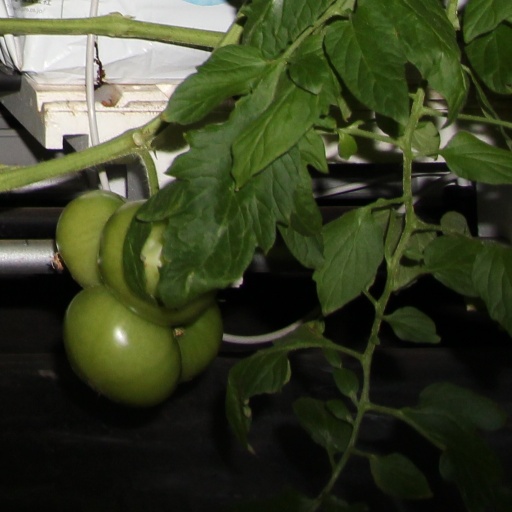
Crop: tomato